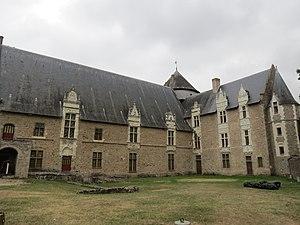
Laval est une ville de l'ouest de la France, chef-lieu du département de la Mayenne en région des Pays de la Loire, elle est située à environ 300 kilomètres à l'Ouest de Paris.
Le château de Laval est un château situé à Laval, dans le département français de la Mayenne. Sa fondation au XIᵉ siècle a permis la naissance de la ville. Monument emblématique de Laval, il occupe un promontoire rocheux au-dessus de la rivière Mayenne. Il est composé de deux ensembles distincts : le Vieux-Château, qui correspond au château-fort médiéval, et le Château-Neuf, galerie de la Renaissance transformée en palais de justice au XIXᵉ siècle. Ces deux monuments figurent sur la liste des 1 034 premiers monuments historiques français classés en 1840.